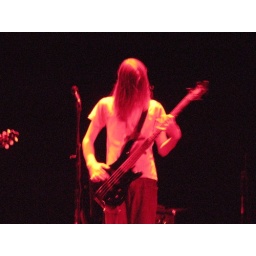
under a blood red sky